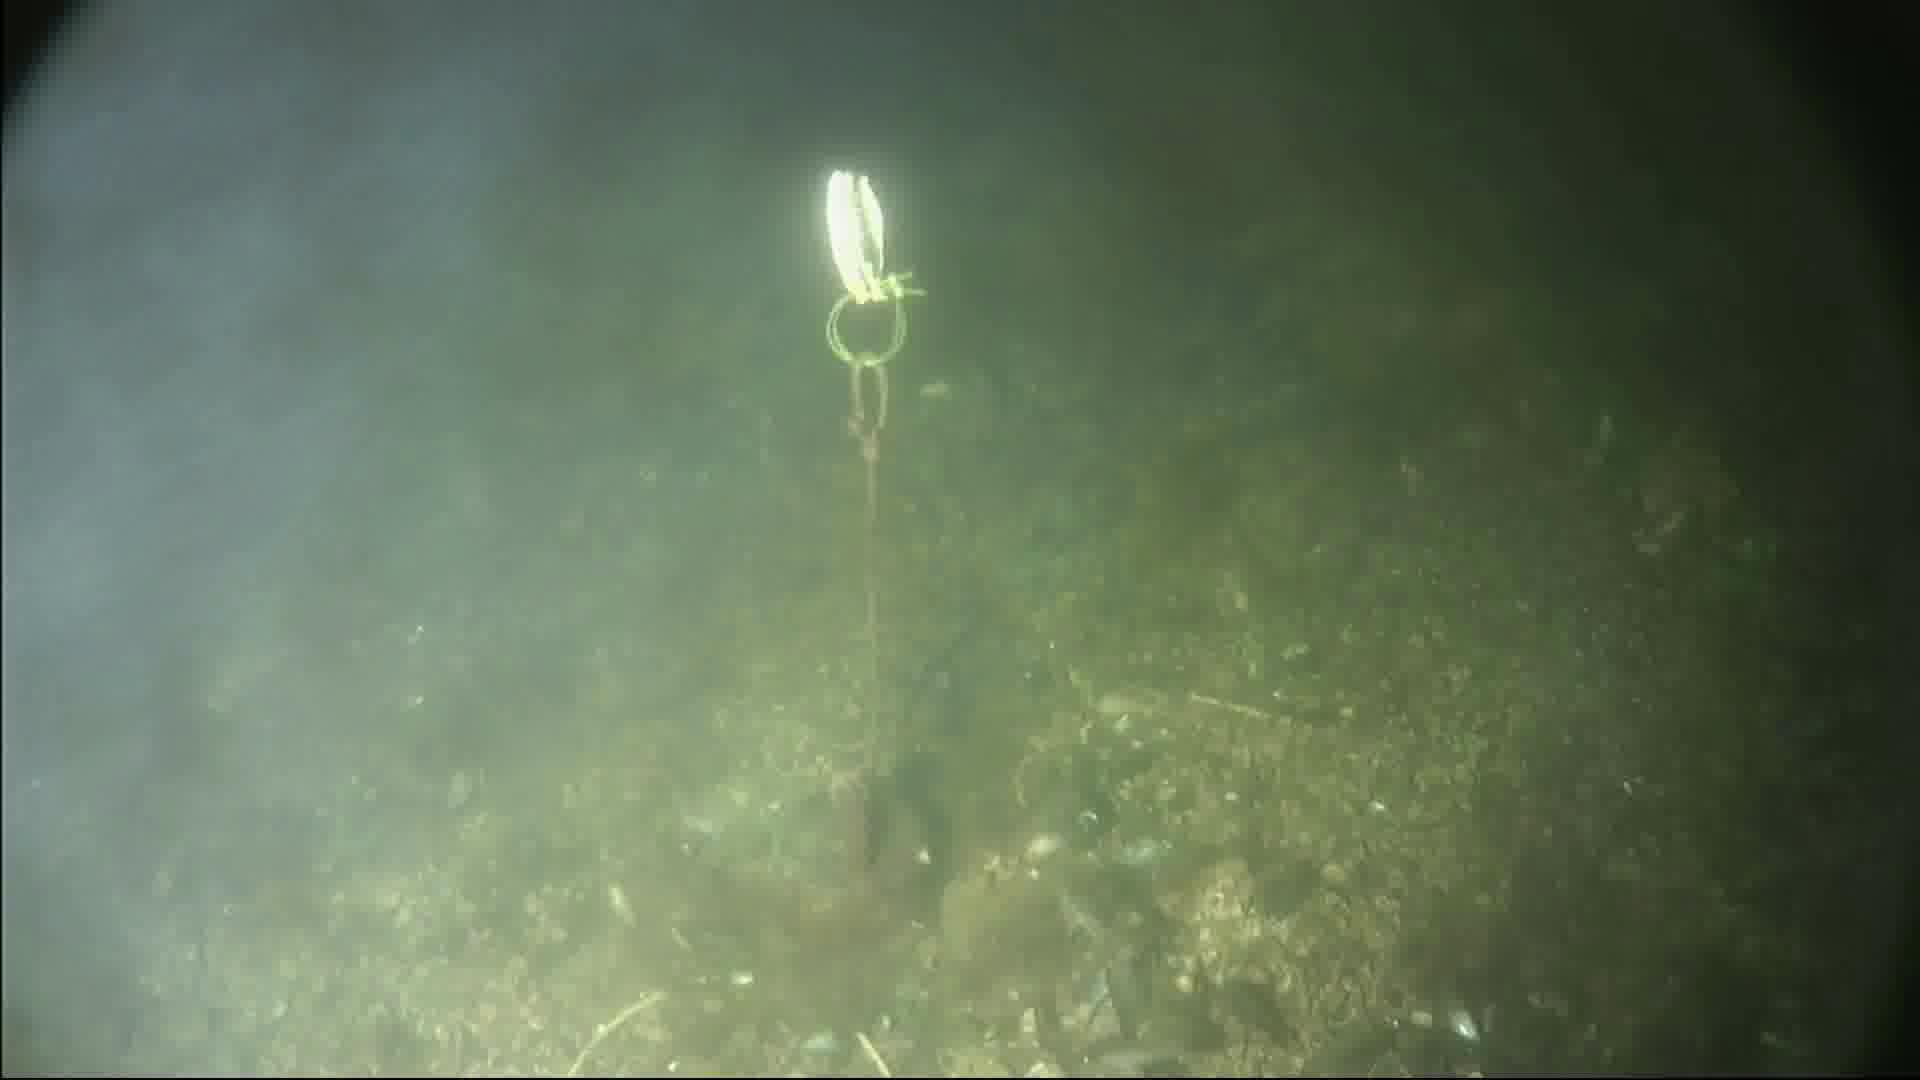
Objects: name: small_fish